Shane Balkowitsch

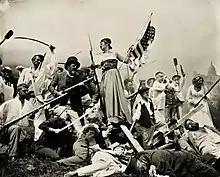
Liberty Trudges Through Injustice a Wet Plate Collodion Collaboration

"Northern Plains Native Americans Series" is an ongoing wet plate project inspired by the works of 19th Century wet plate photographers Mathew Brady, Edward S. Curtis, and Orlando Scott Goff. The first wet plate in the series is "Eternal Field," a 2014 wet plate photograph of Ernie Lapointe, the Great Grandson of Sitting Bull. The goal of the series is to capture one-thousand 8x10" black glass ambrotypes of Native American communities and individuals. On November 3, 2017, the Bismarck Art Galleries Association hosted the reception of Balkowitsch’s photograph series, "Northern Plains Native Americans: A Modern Wet Plate Perspective." In 2019 Balkowitsch published "Northern Plains Native Americans: A Wet Plate Perspective," the first volume of a multi-volume set that includes photographs from this series. On June 23, 2019 U.S. Rep. Debra Haaland, one of the first Native American women elected to the U.S. Congress, appeared as guest speaker at the photographer's book signing event in Bismarck. In 2021 Balkowitsch's plates of U.S. Rep. Debra Haaland appeared in the Fall 2021 issue of Sierra Magazine, including the cover image.